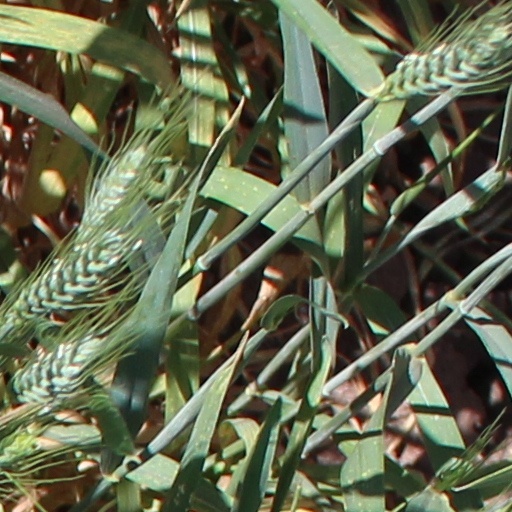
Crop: wheat